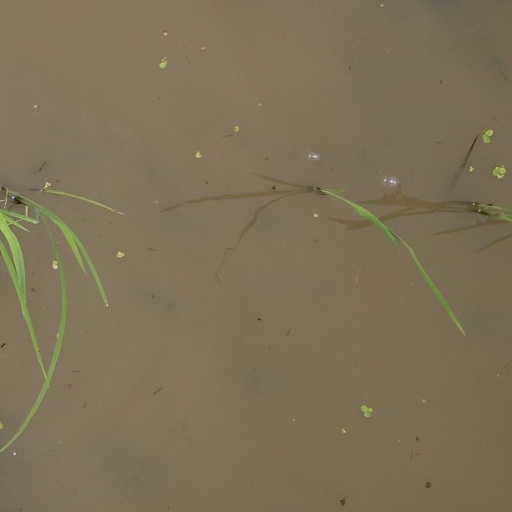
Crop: rice